Jordan–Williams House

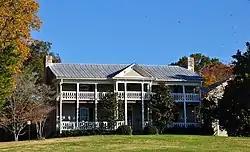
The Jordan–Williams House in November 2013

The Jordan–Williams House is an Italianate style house in Nolensville, Tennessee that was listed on the National Register of Historic Places in 1988.